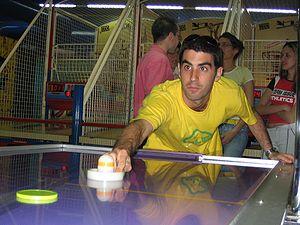
L'air hockey, également appelé hockey pneumatique, est un jeu de société qui se joue à deux joueurs. Il a été inventé en 1972 par Bob Lemieux, un amateur de hockey sur glace et ingénieur pour le fabricant de tables de billard Brunswick Billiards.